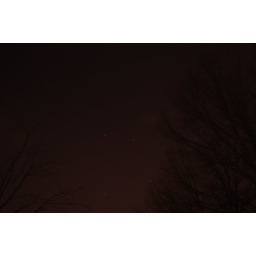
The stars above my house again. The trees are lovely.